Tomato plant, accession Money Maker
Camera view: bottom (45 deg); turntable rotation: 270 degrees
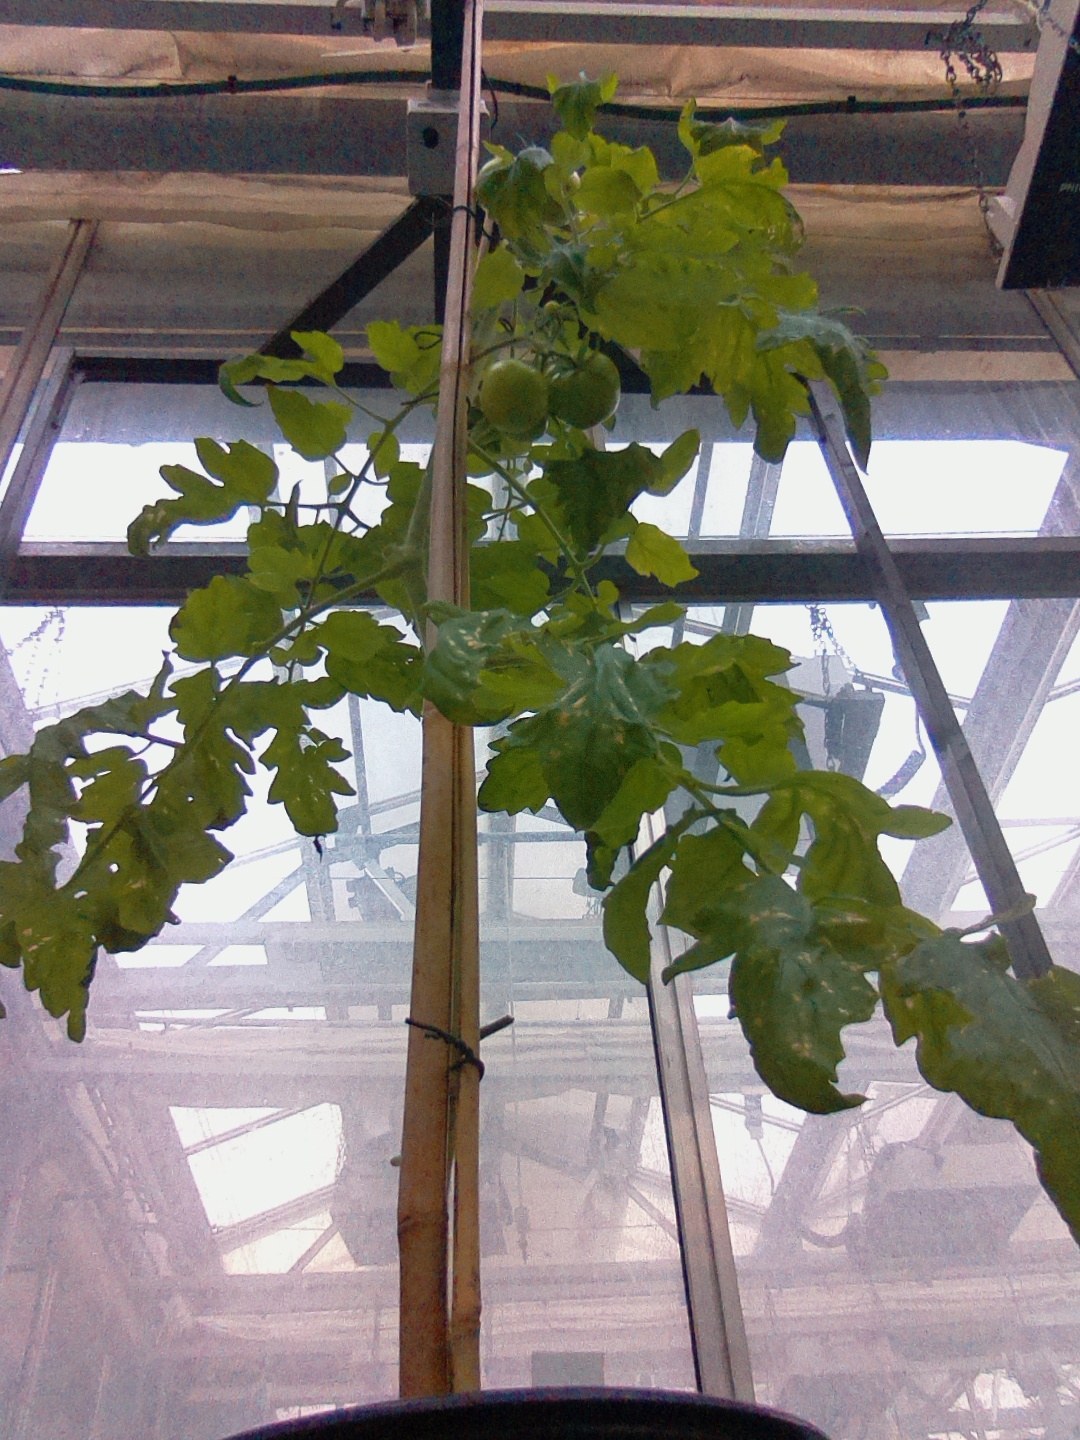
BBCH growth stage 78: 80% -90% of final fruit size